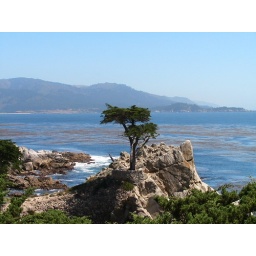
Seen in Monterey Bay, this tree is hanging on for life on a rocky outcropping into the ocean